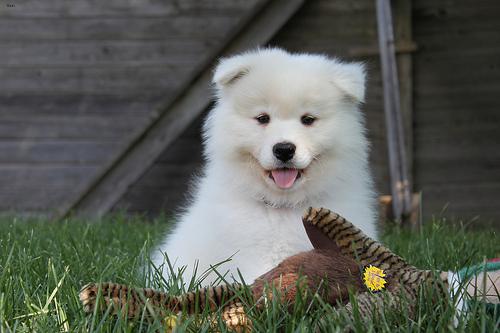
Breed: samoyed